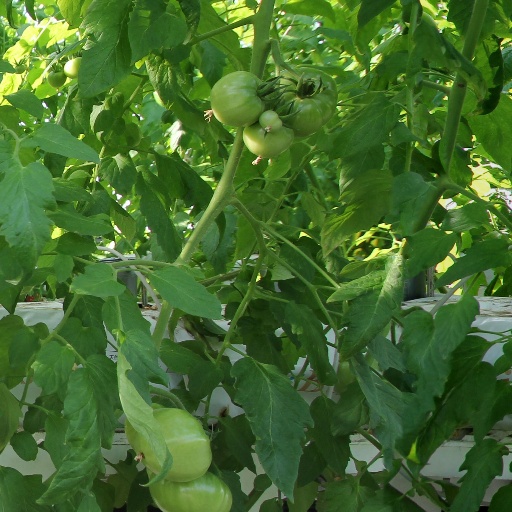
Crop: tomato